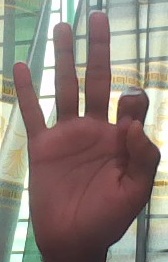
ASL sign: 9